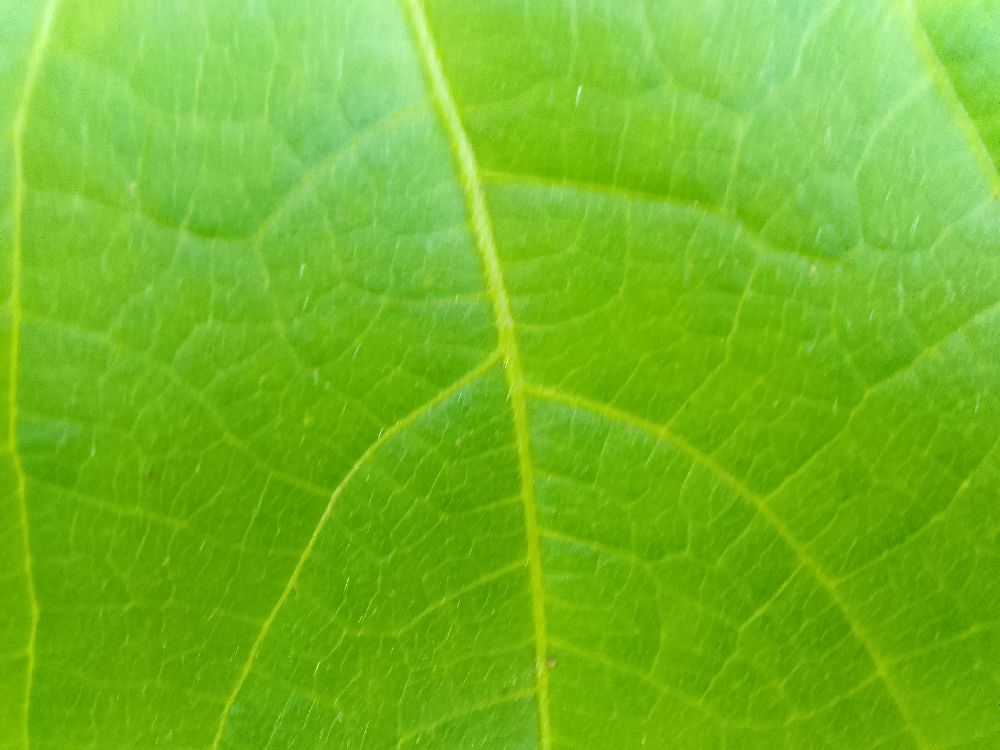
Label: healthy